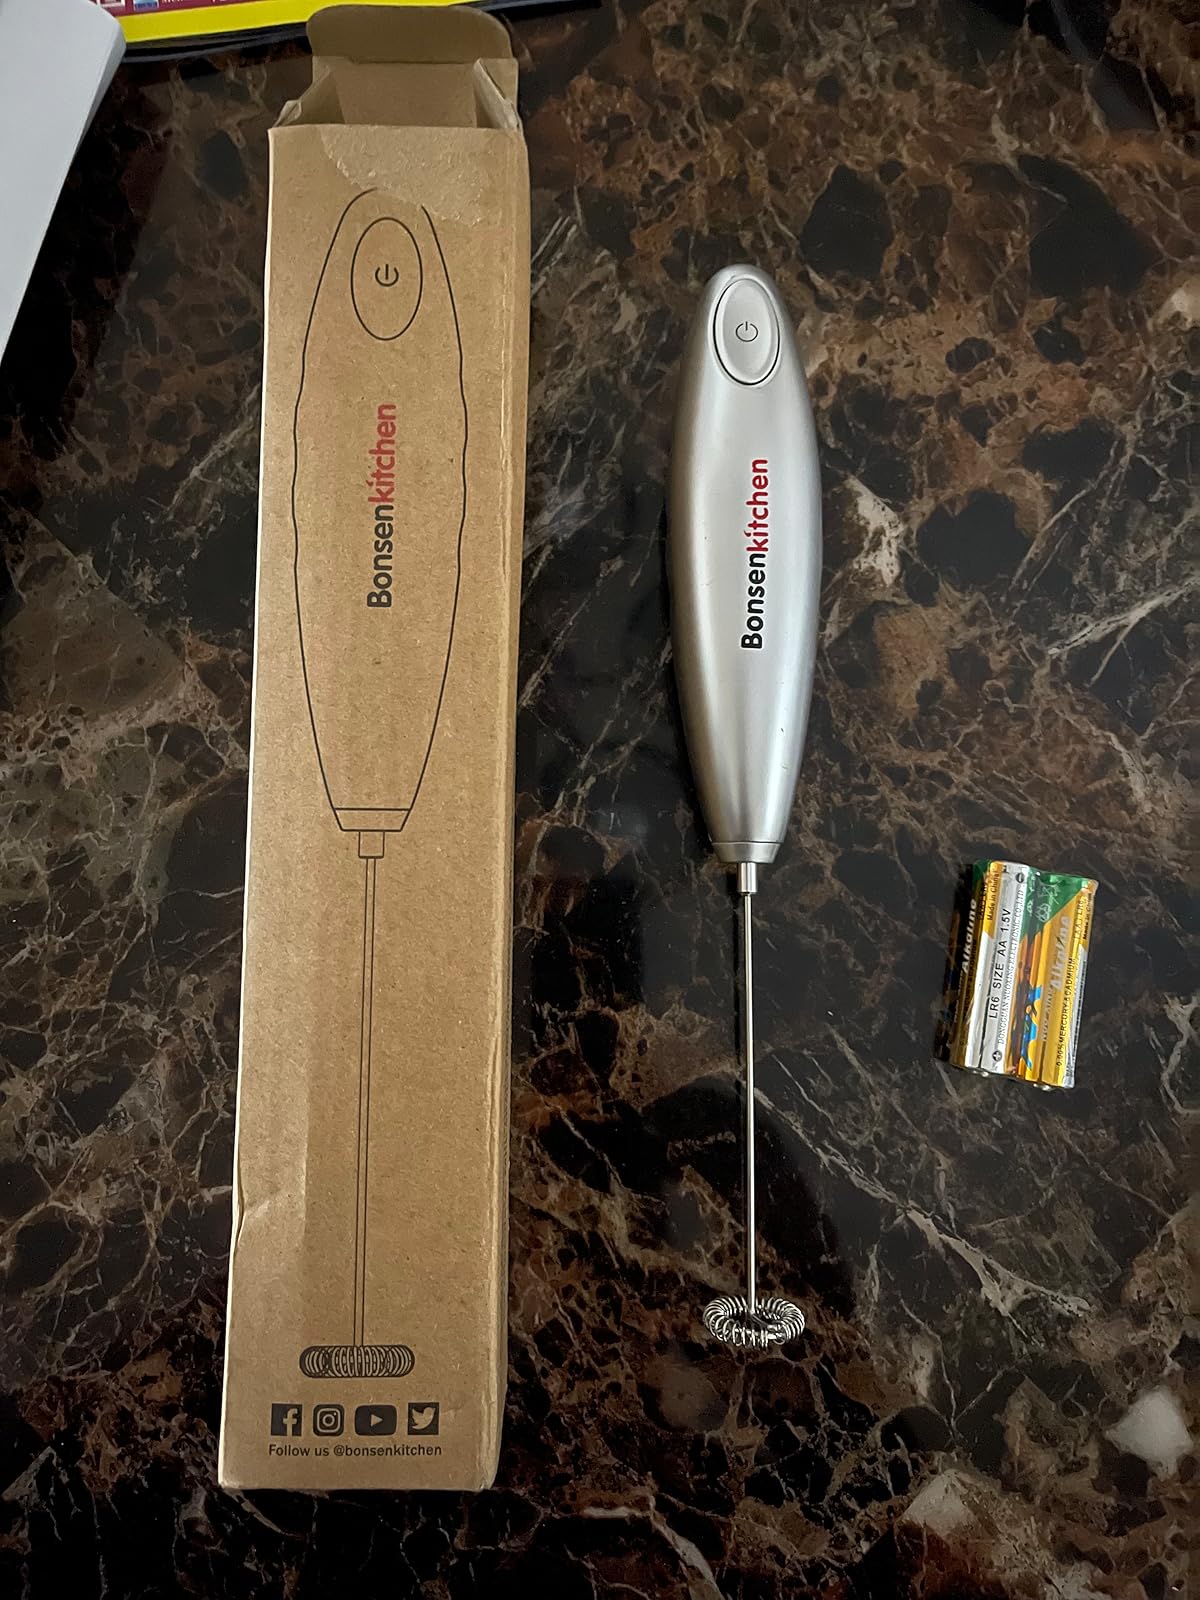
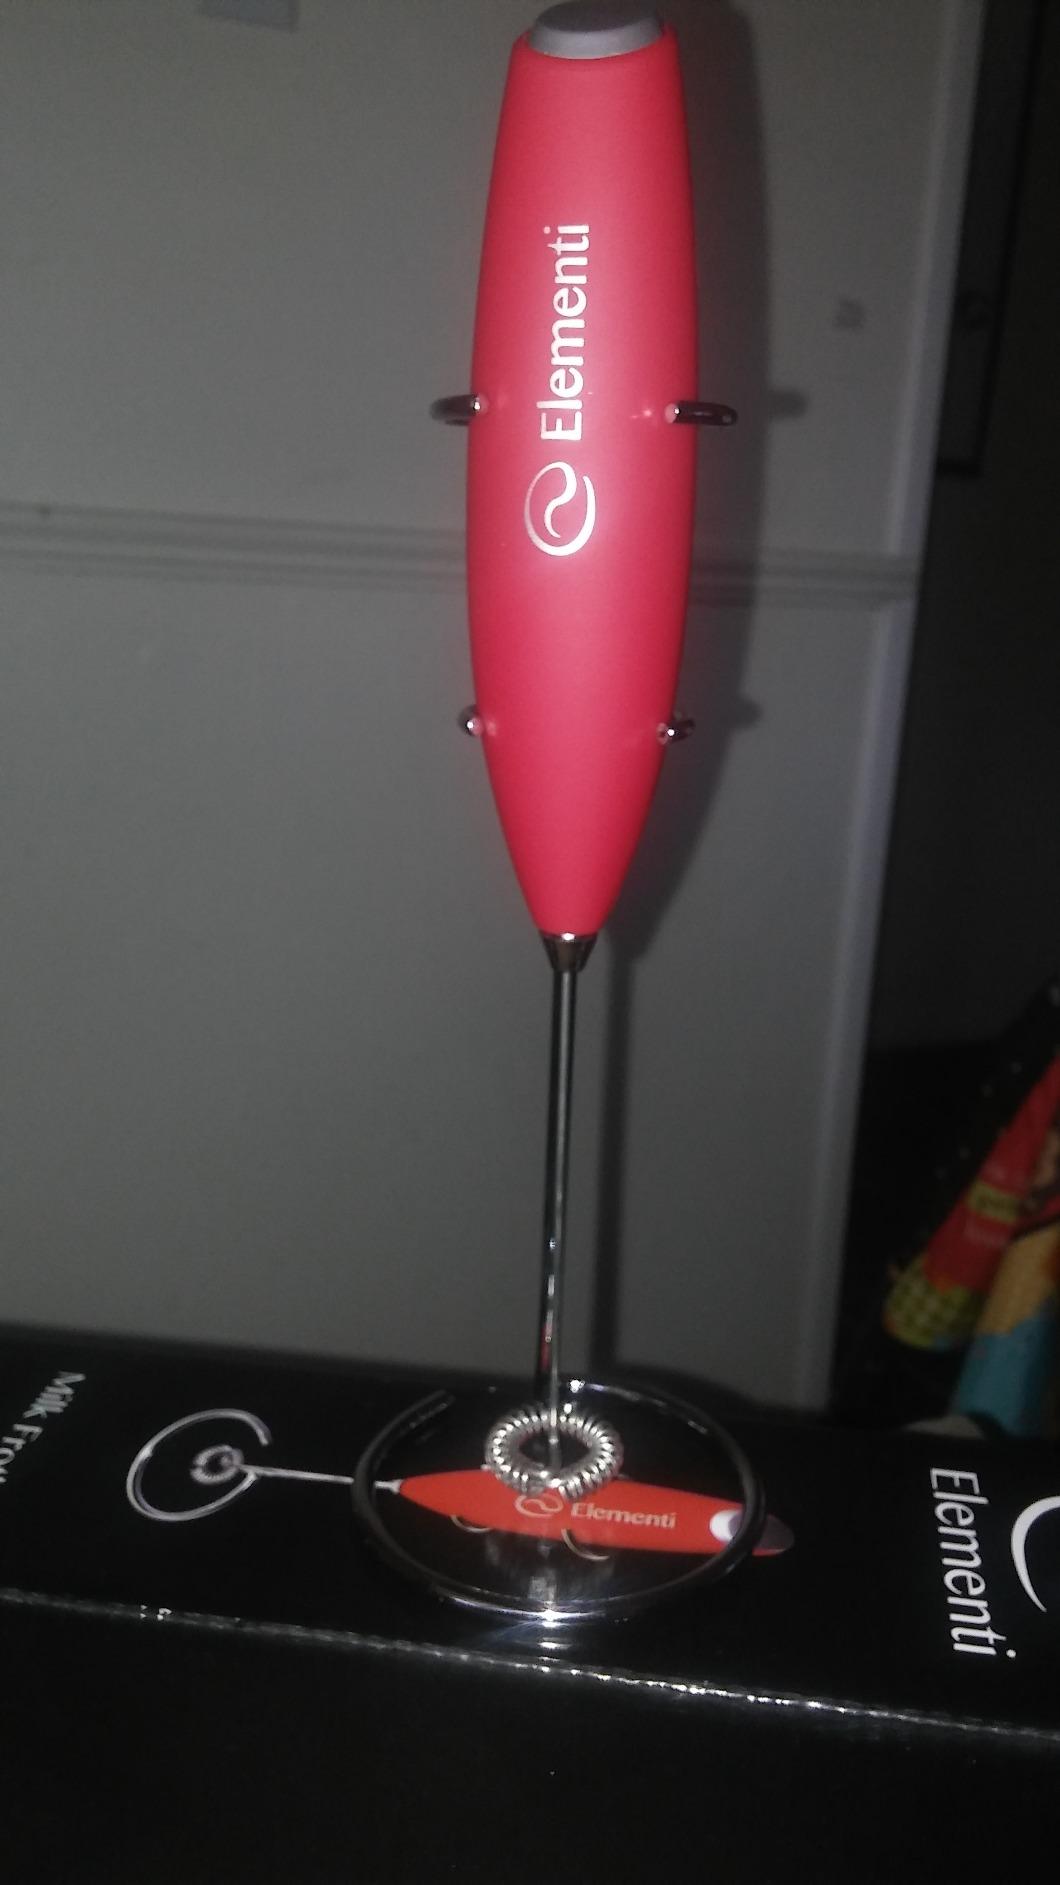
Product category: items_mixer
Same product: no